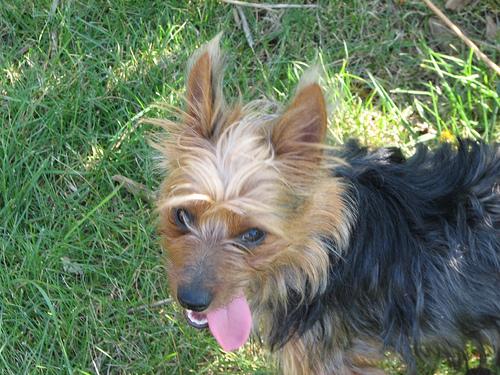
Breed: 231-n000081-silky_terrier